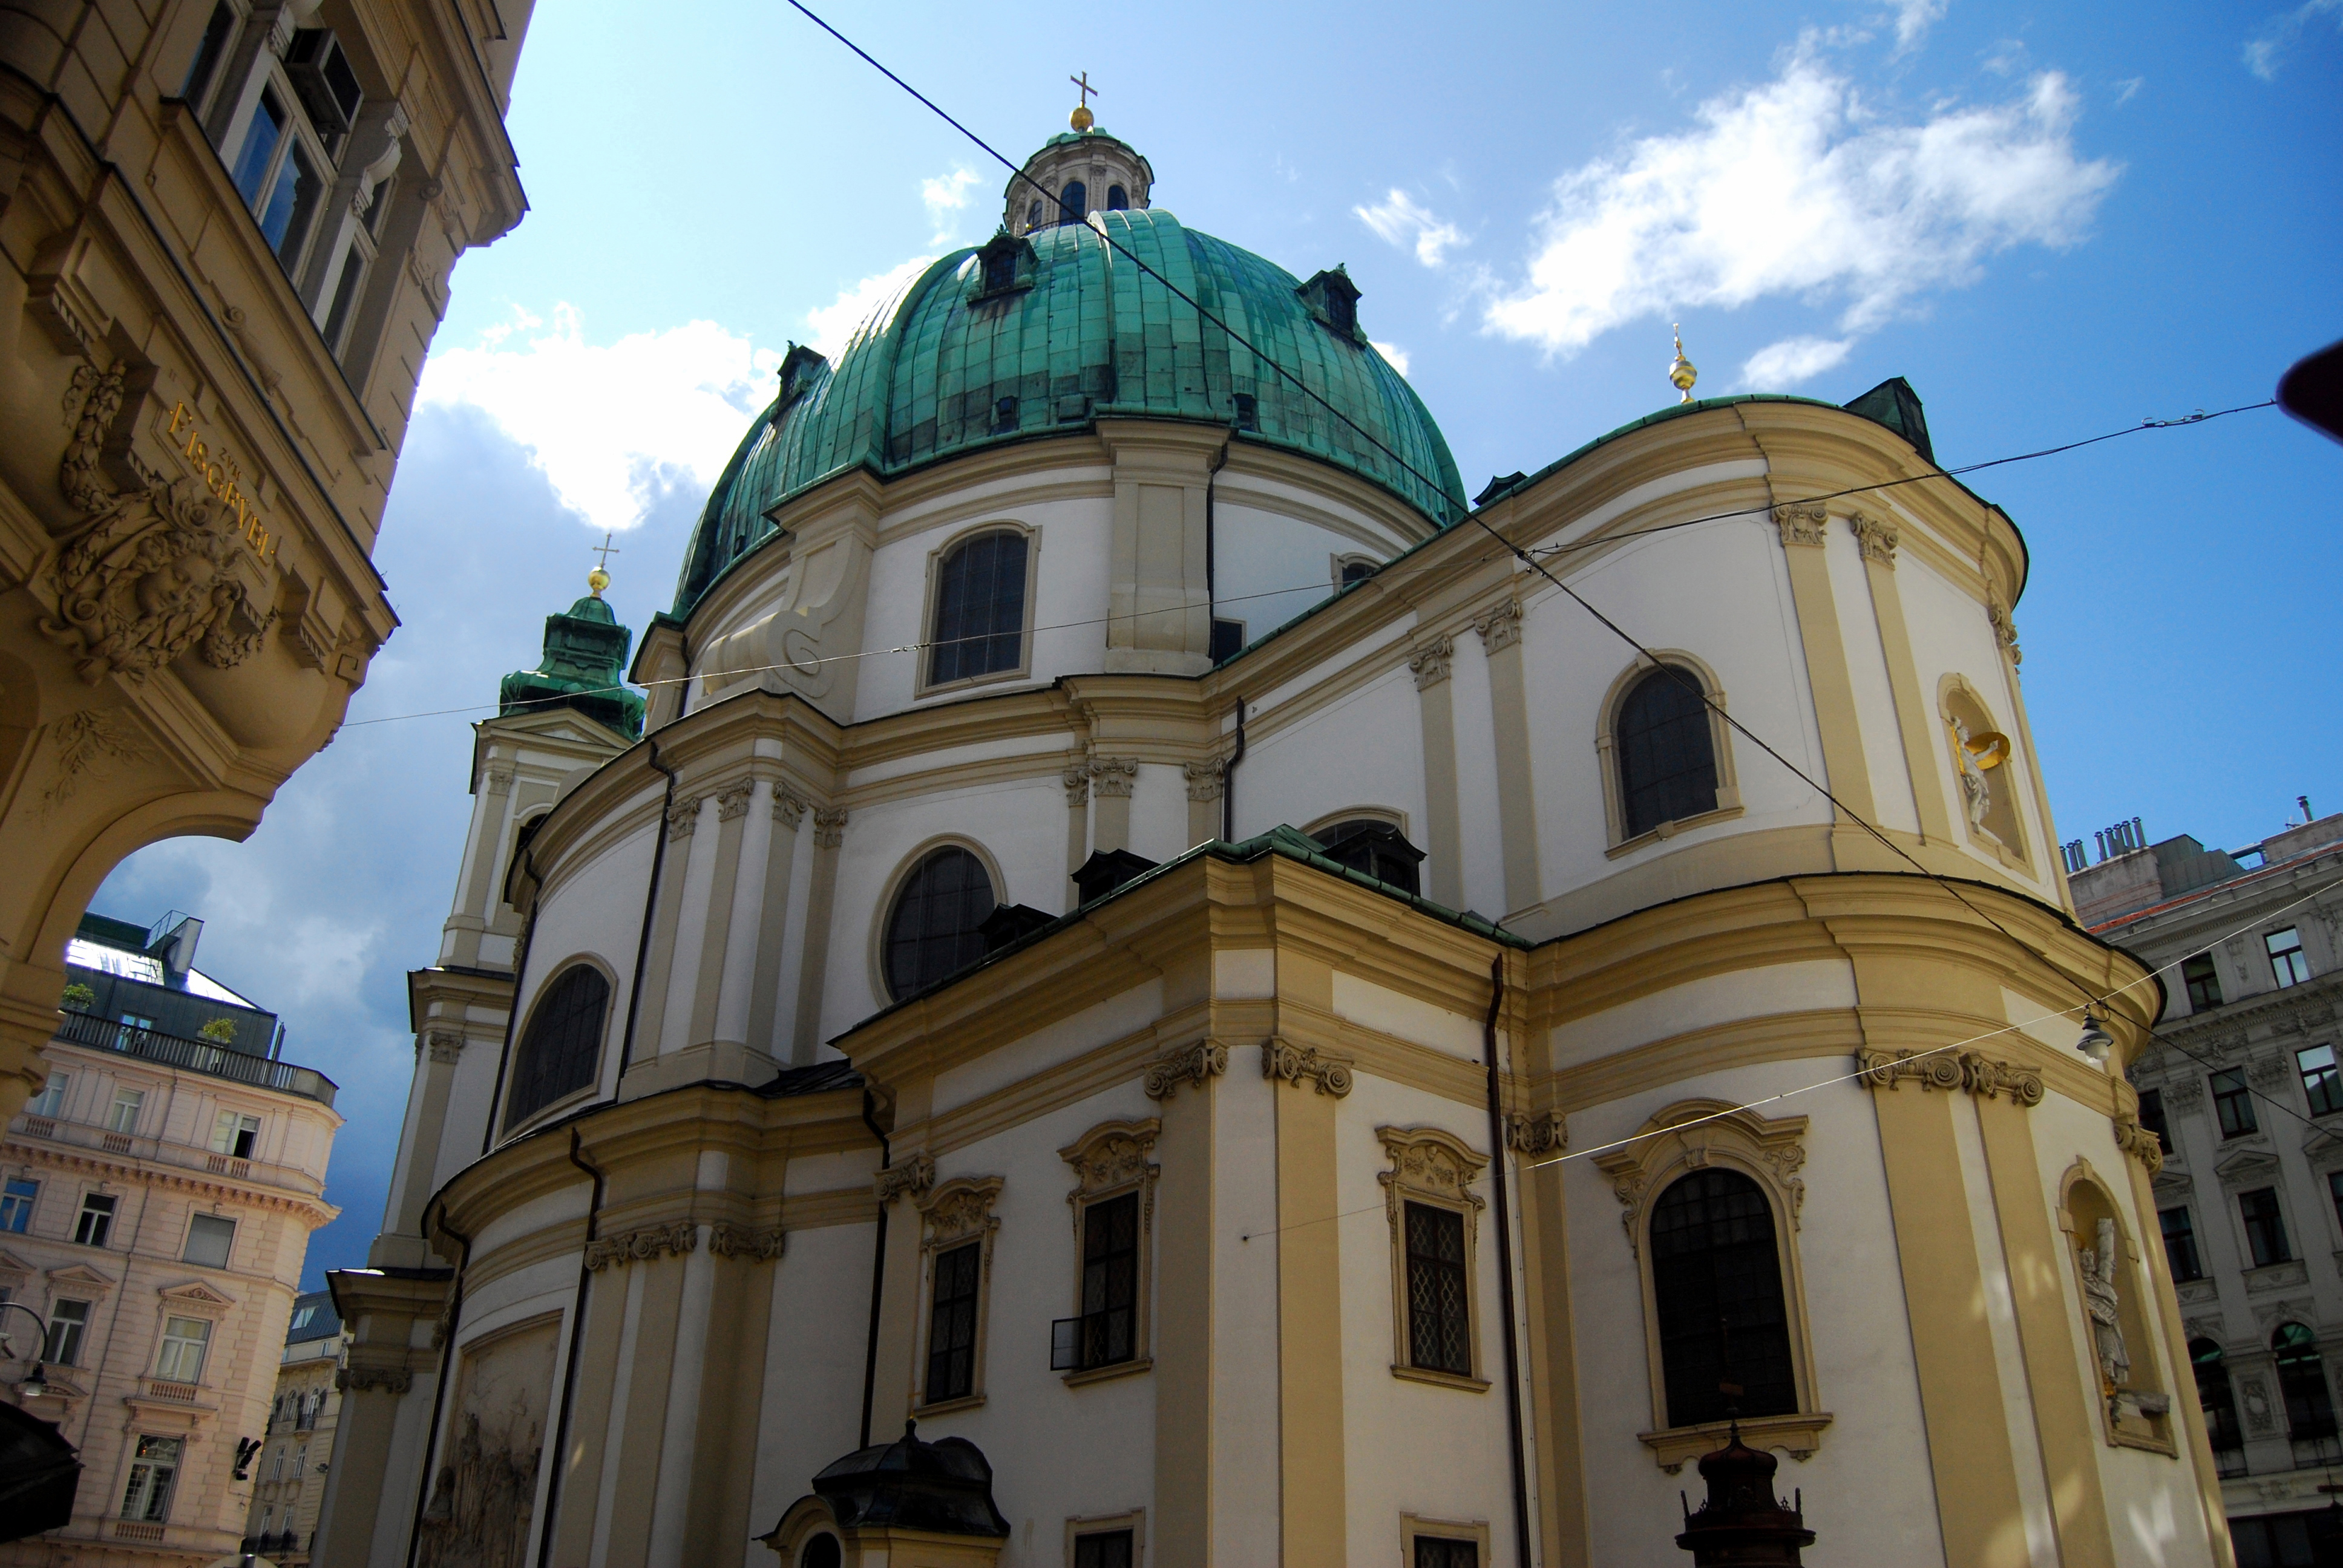
outdoor, architecture, street, building, city, monument, religion, landmark, facade, church, cathedral, place of worship, austria, creativecommons, ccby, 2d, carloszgz, wallpaper, cmstoolsphotoring, fondodepantalla, postal, postcard, cartepostale, freeculturalworks, openlicense, freepictures, rue, calle, edificio, batiment, arquitectura, monumento, viena, iglesia, eglise, synagogue, basilica, dome, peterskirche